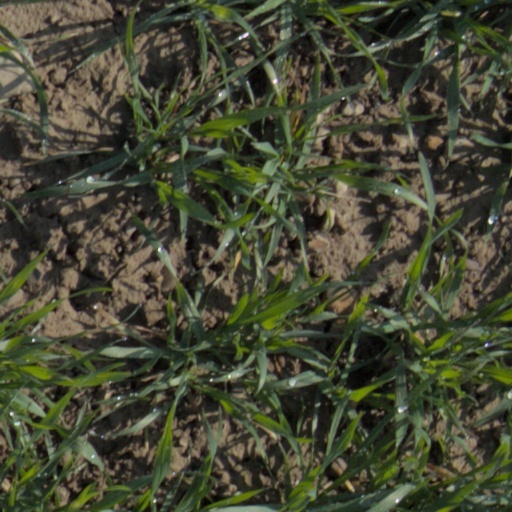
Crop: wheat